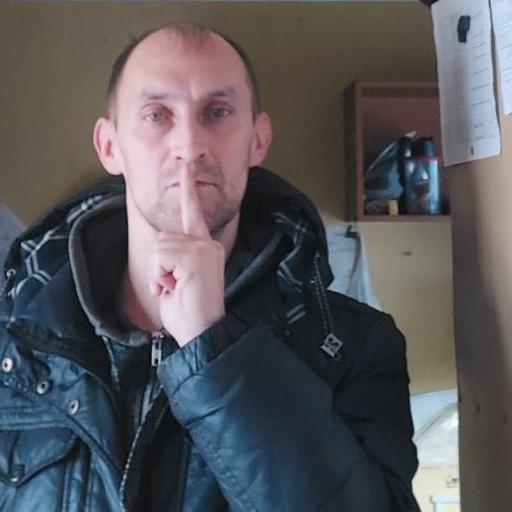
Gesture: mute